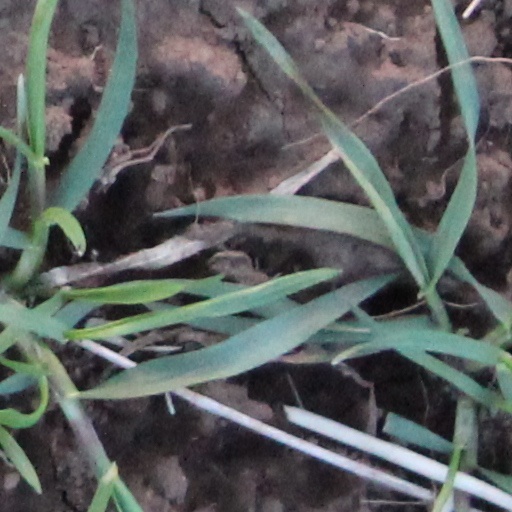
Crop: wheat